Phantasy Star Online

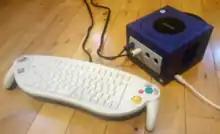
ASCII Corporation produced a unique GameCube controller with a keyboard to help players communicate in "Phantasy Star Online".

On January 31, 2001, following years of losses, Sega announced it would discontinue the Dreamcast and restructure as a third-party developer. In May, Sega announced an expanded GameCube port of "Phantasy Star Online", which became "Phantasy Star Online: Episode I & II". Sega chose the GameCube because it had similar architecture to the Dreamcast and supported dial-up, which Sega believed was important despite the approach of broadband internet. Sonic Team created a GameCube demo of "Phantasy Star Online" within a month.